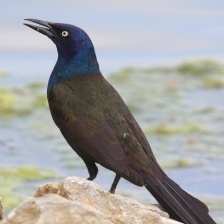
Species: COMMON GRACKLE
Scientific name: QUISCALUS QUISCULA